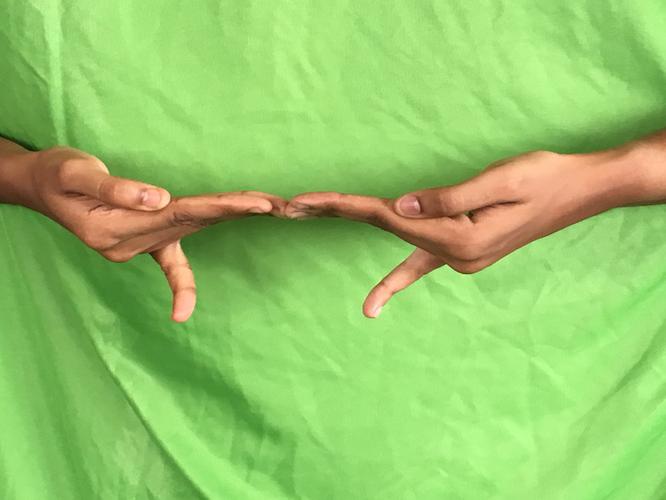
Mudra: Khatva
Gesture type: double_hand